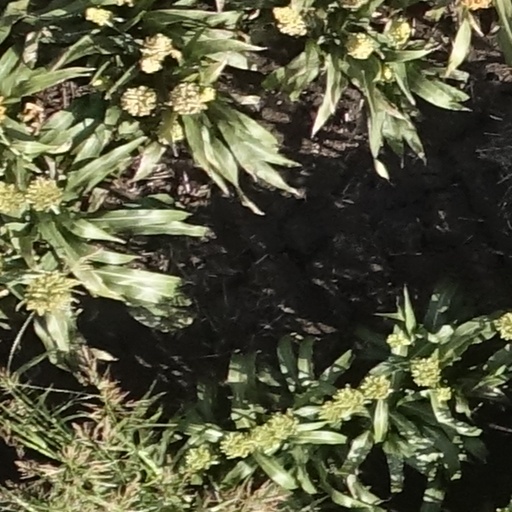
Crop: sorghum